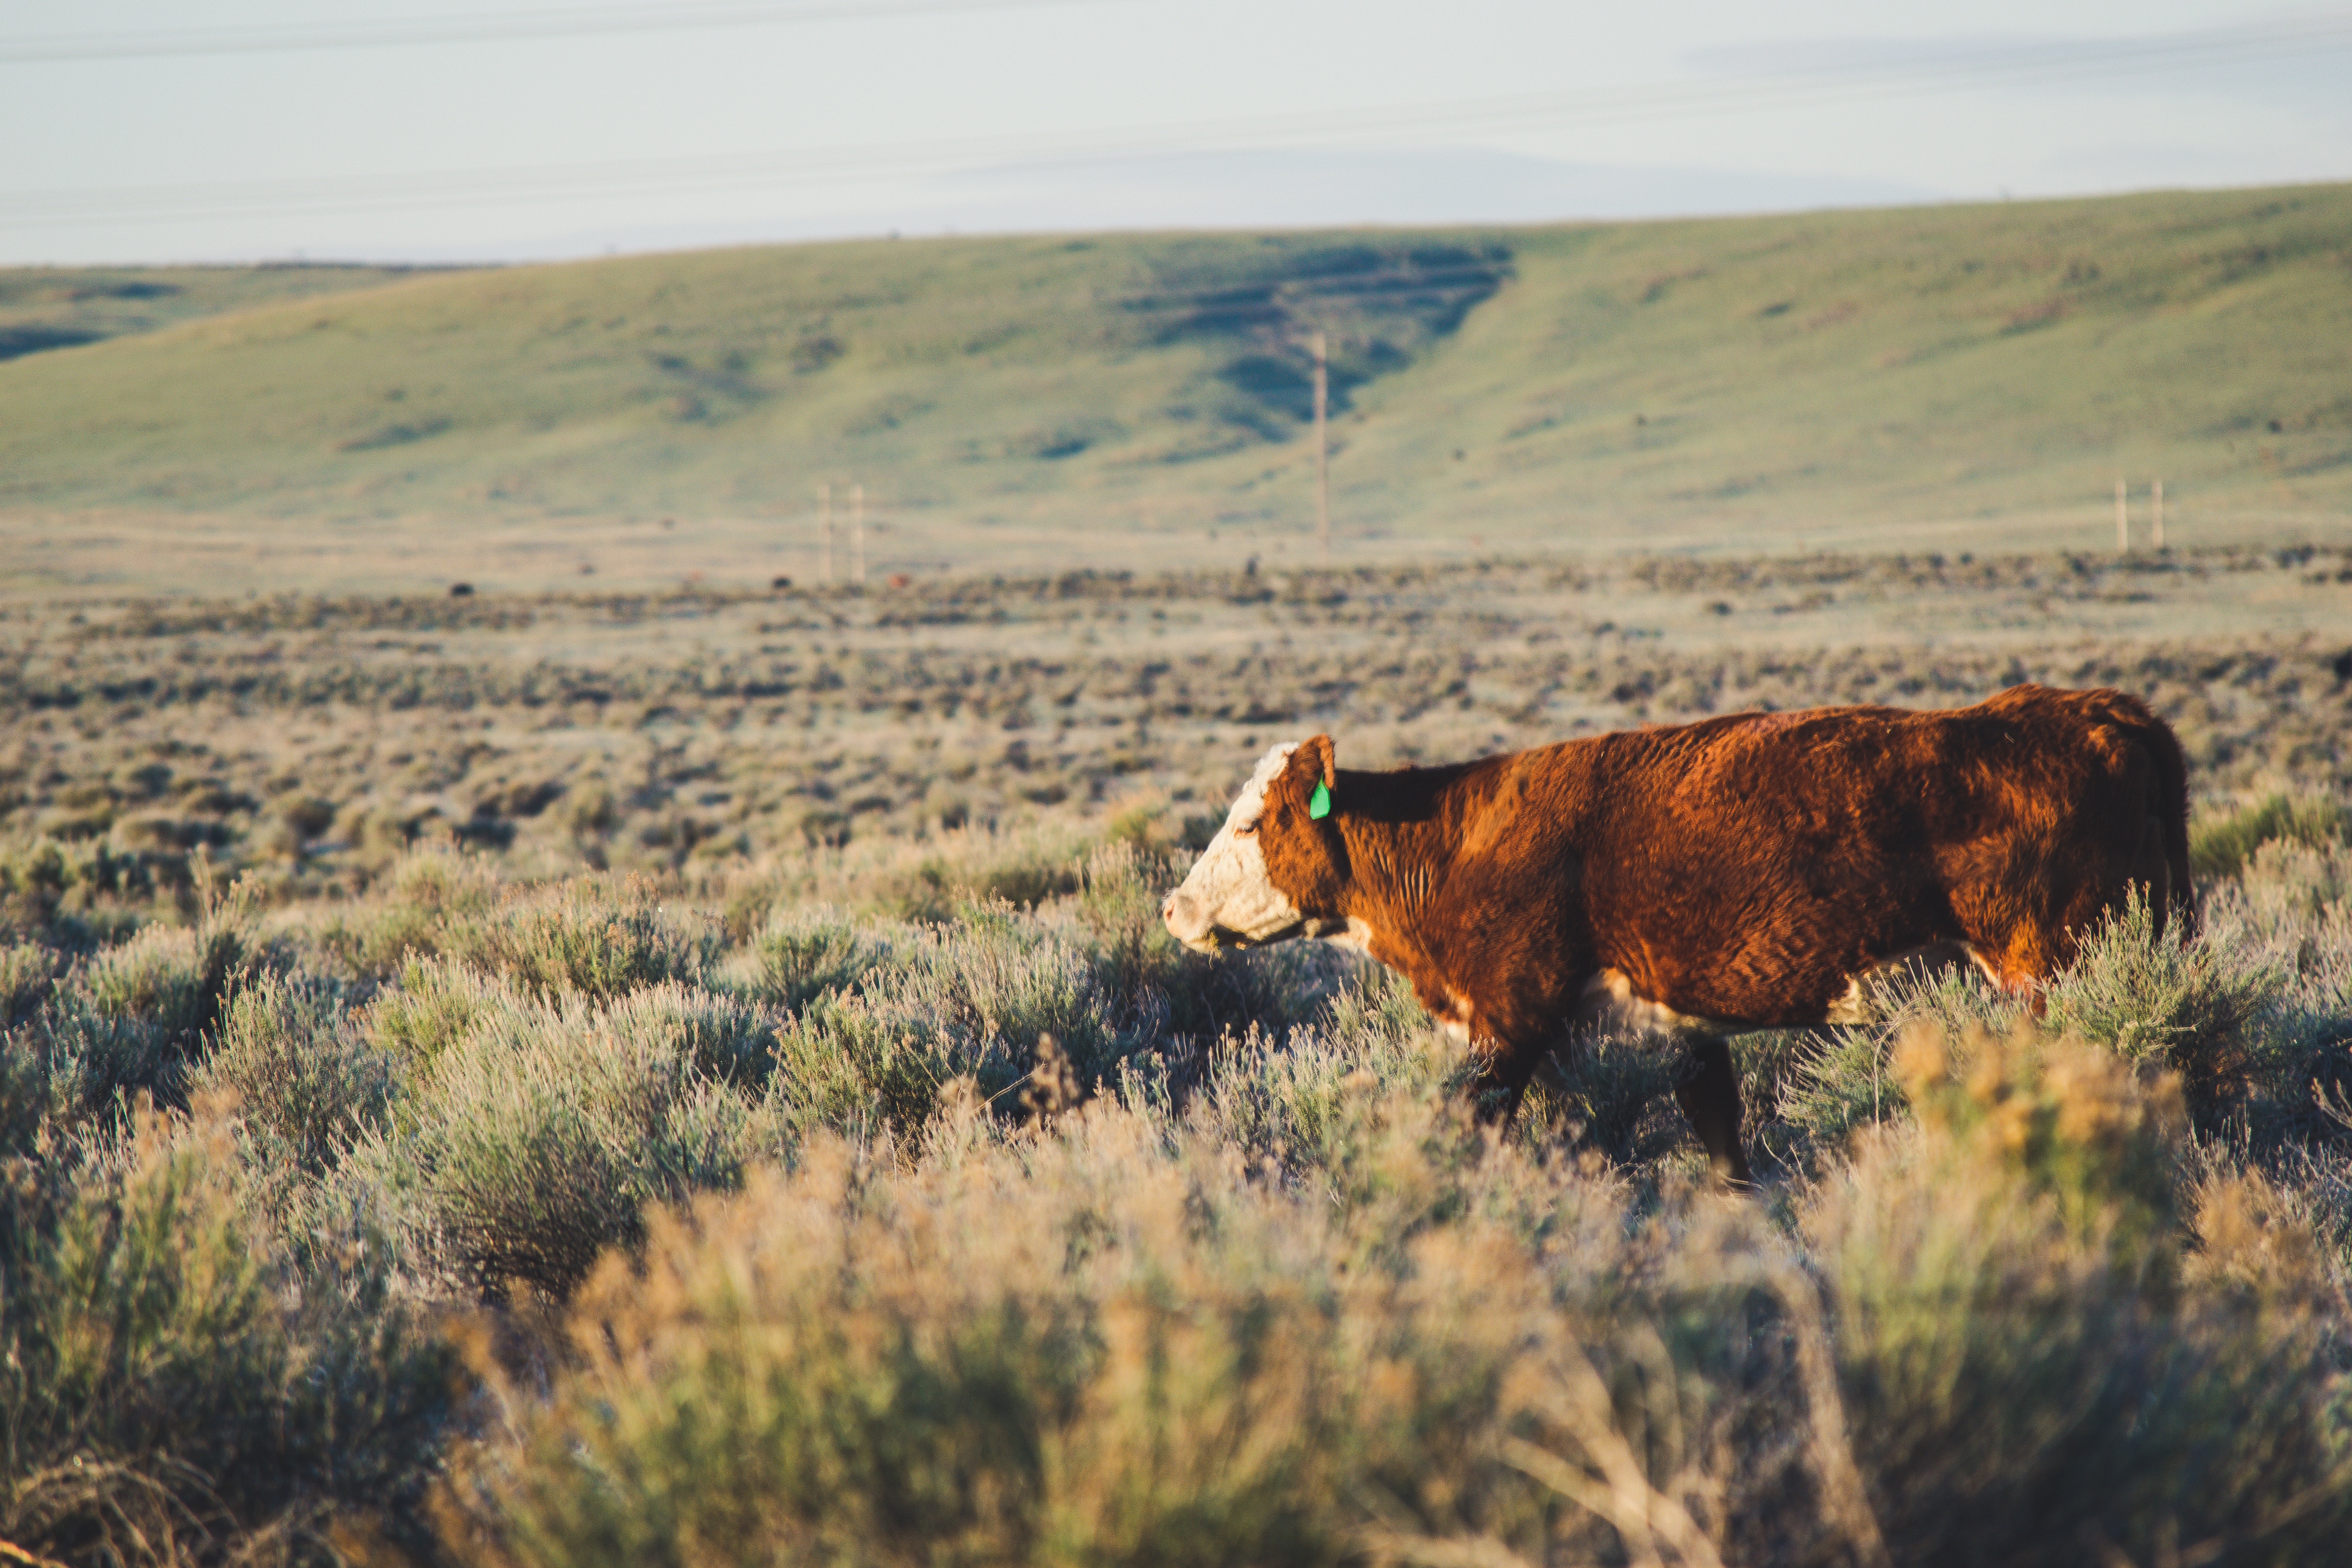
bovine, grassland, highland, pasture, natural landscape, ecoregion, sky, hill, grass, wildlife, ranch, landscape, rural area, prairie, steppe, livestock, grazing, bull, mountain, fell, field, plant community, cow goat family, tundra, road, fawn, shrubland, national park, calf, savanna, mustang horse, wildflower, plain